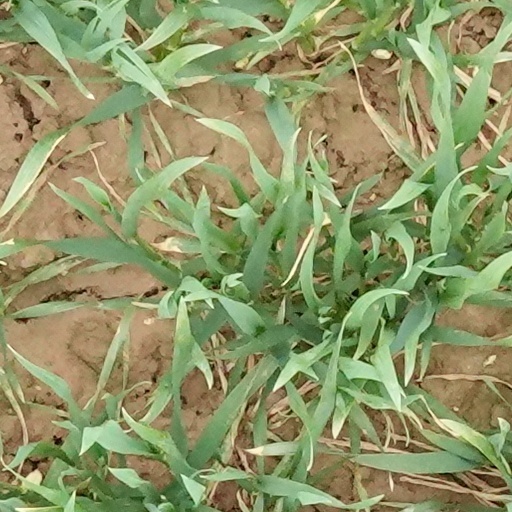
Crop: wheat